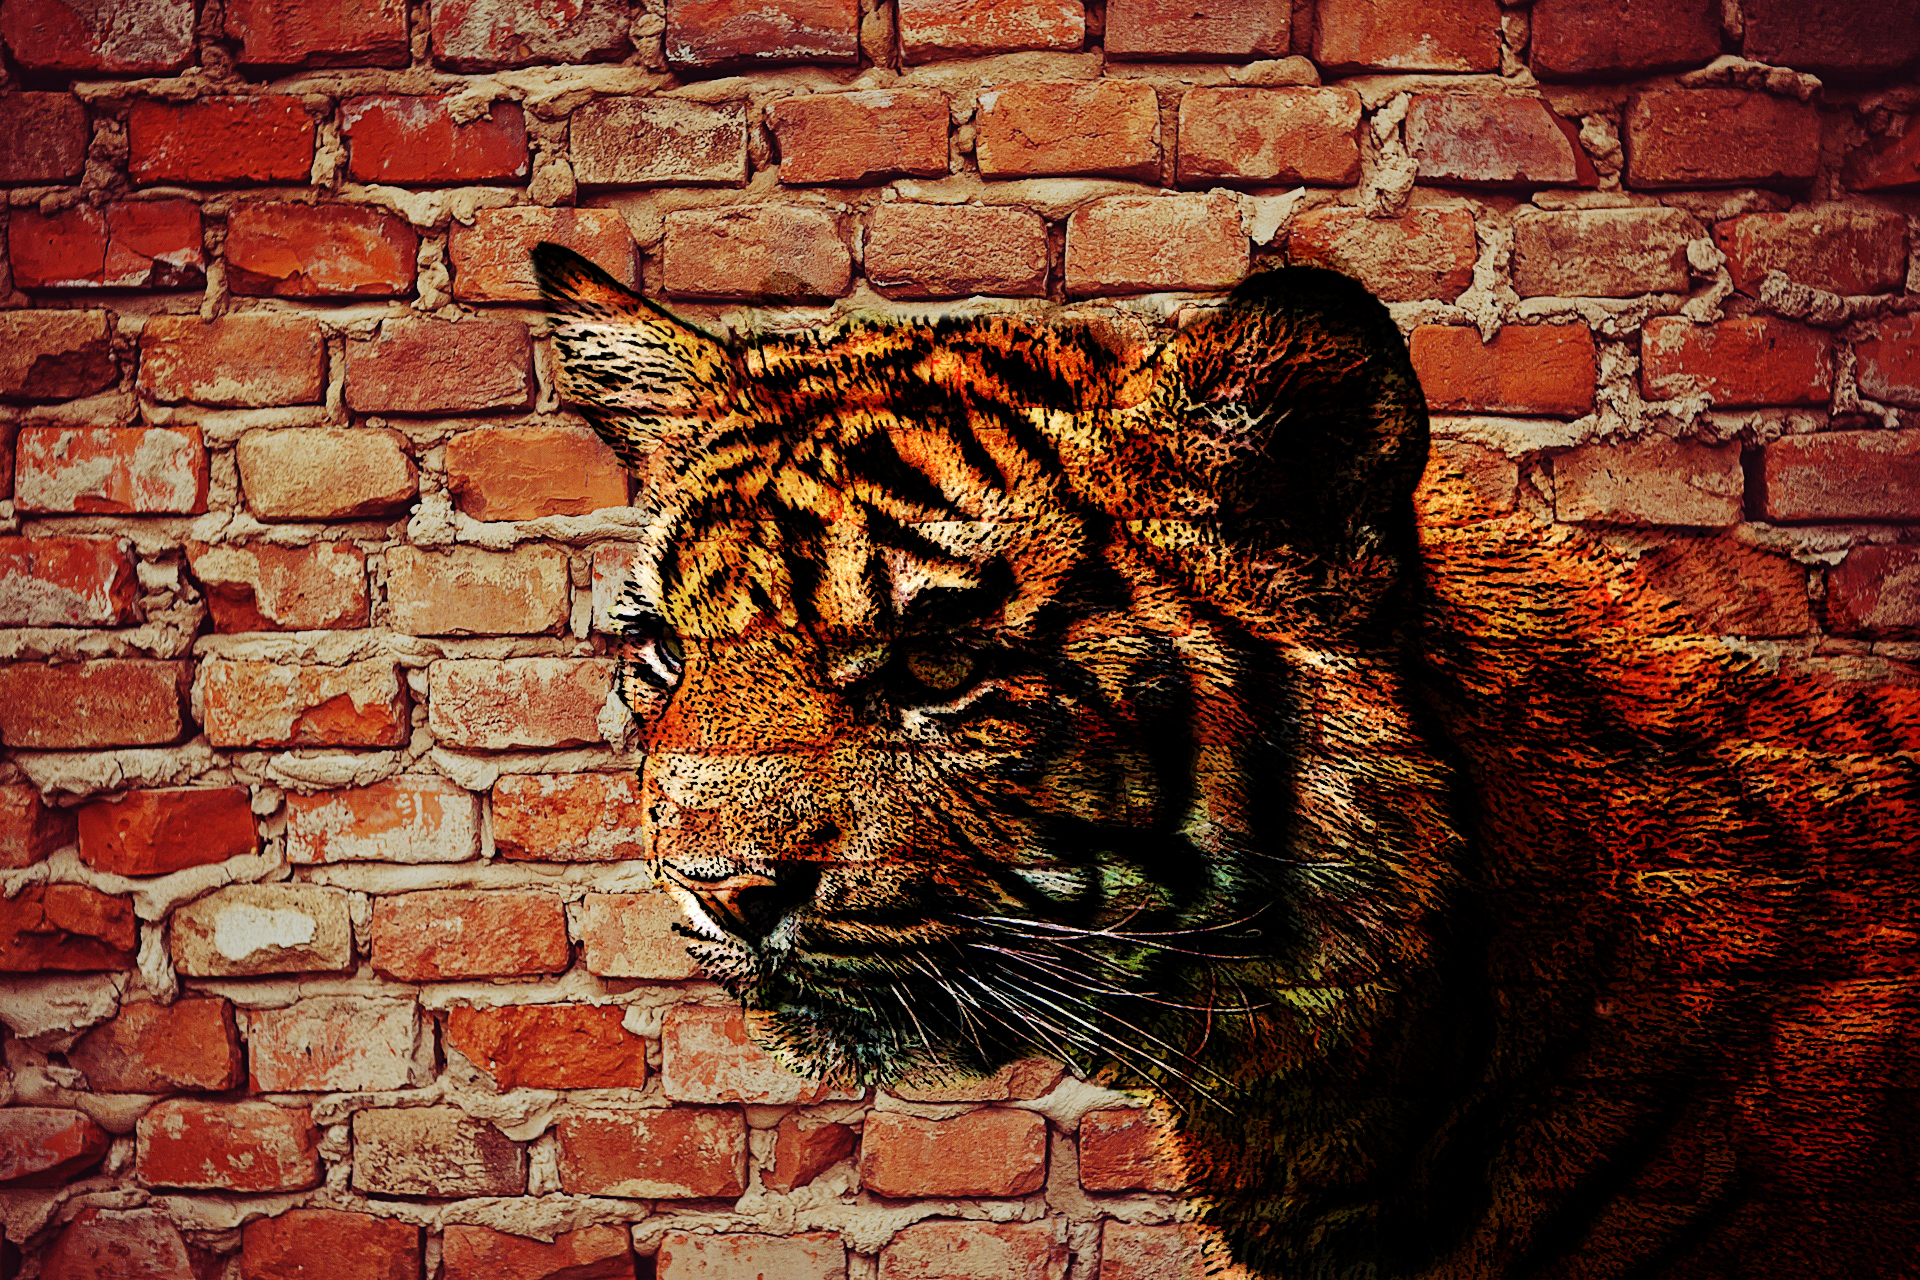
wall, brick, brickwork, big cats, bengal tiger, tiger, felidae, carnivore, siberian tiger, terrestrial animal, whiskers, snout, wildlife, stone wall, building material, fur, mortar, zoo, cobblestone